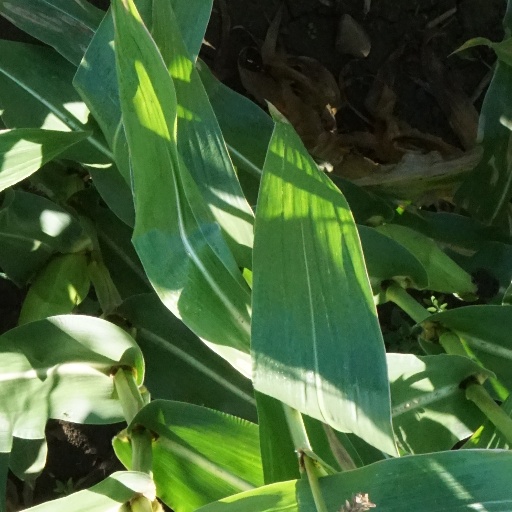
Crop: maize; corn